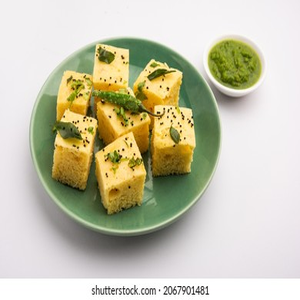
Dish: dhokla